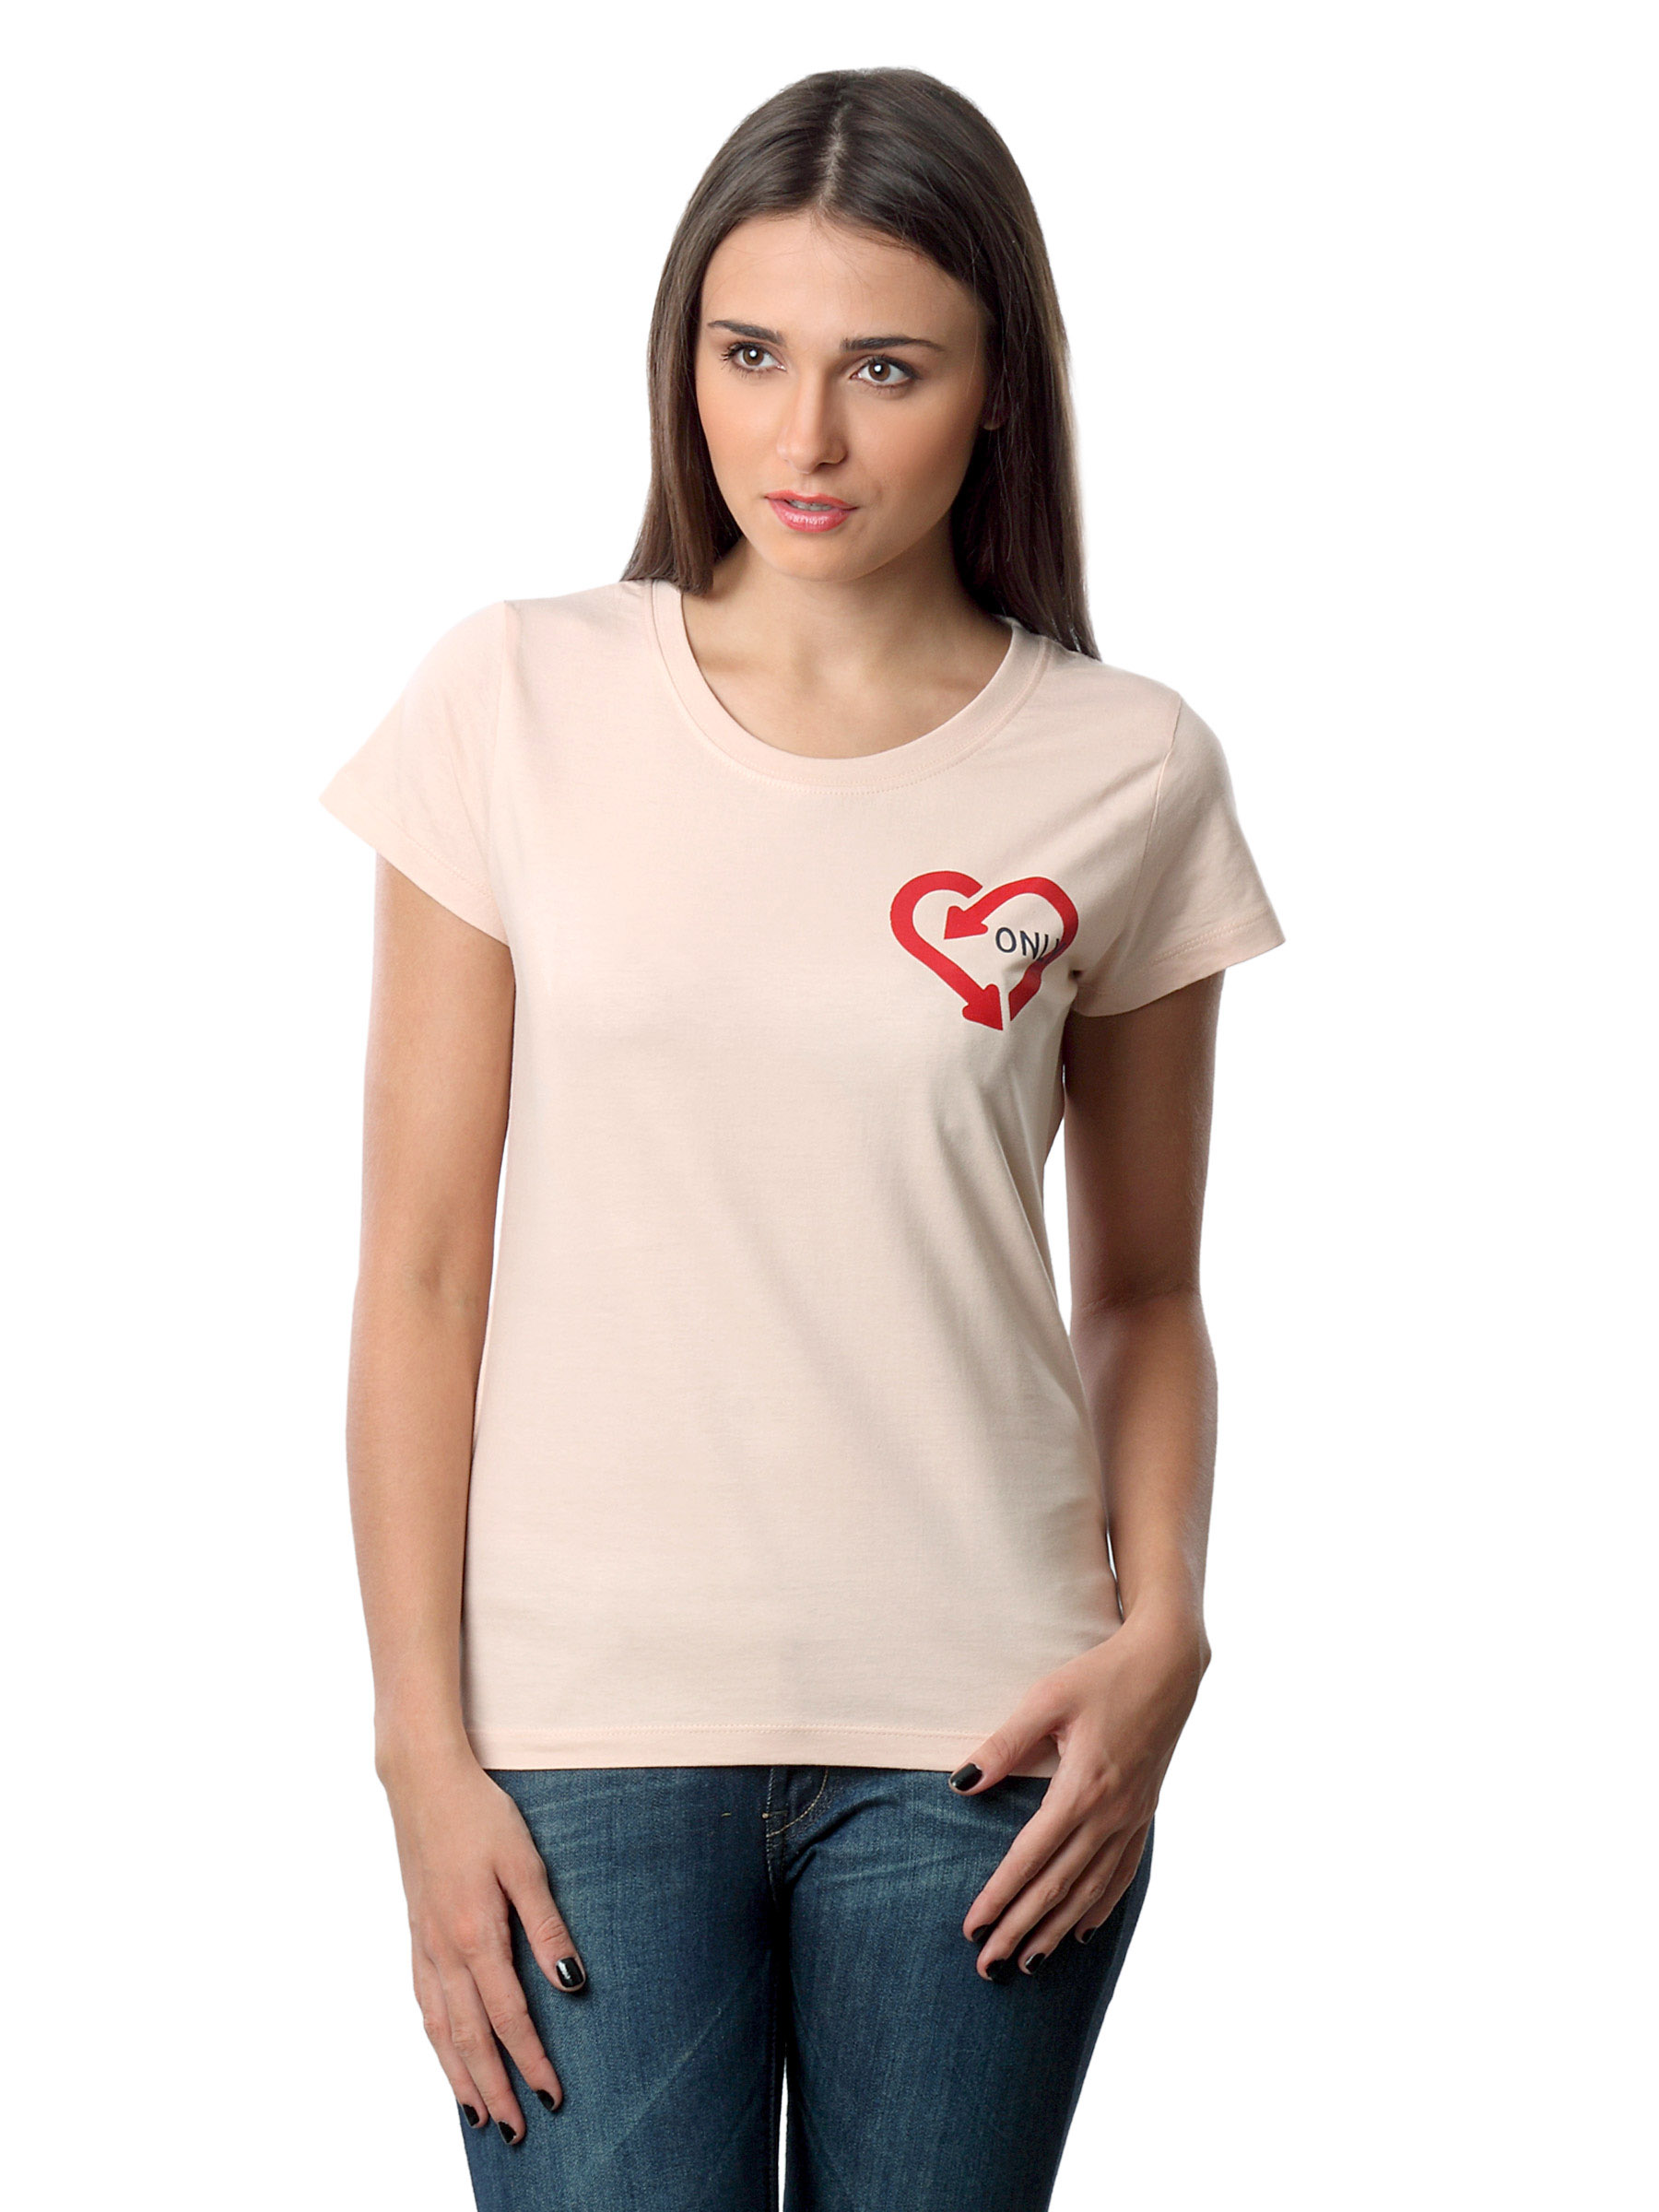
Myntra Women Love Only Peach T-shirt
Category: Apparel / Topwear / Tshirts
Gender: Women
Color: Peach
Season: Summer 2012
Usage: Casual